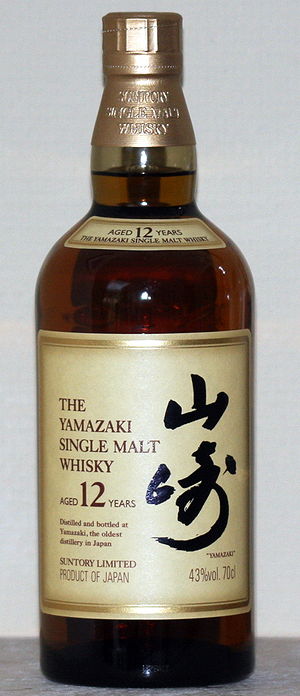
Yamazaki Distillery
12 års Yamazaki
Yamazaki Distillery et et whiskydestilleri i Japan, der ligger nær Osaka og ejes af Suntory. Yamakazi blev grundlagt i 1923 af Shinjiro Torii og var Japans første whiskydestilleri.